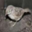
Label: bird